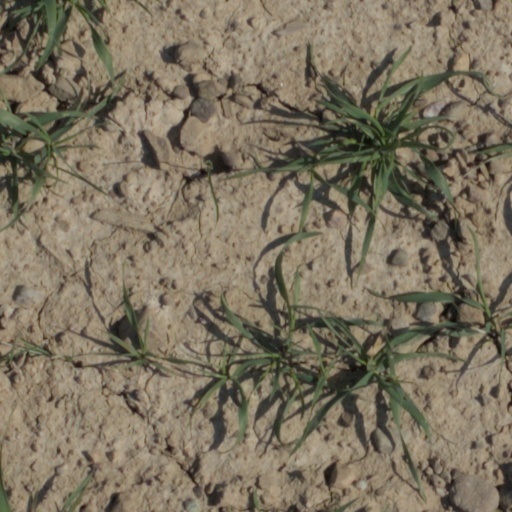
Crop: wheat